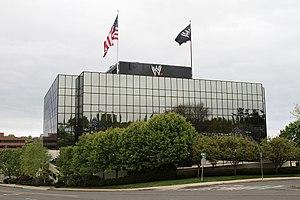
La World Wrestling Entertainment est une entreprise américaine cotée en bourse, spécialisée dans l'organisation d'événements de divertissement, principalement de catch et dans la gestion des droits de médias télévisuels/cinématiques, musicaux et d'internet, et des produits dérivés associés à ces événements.